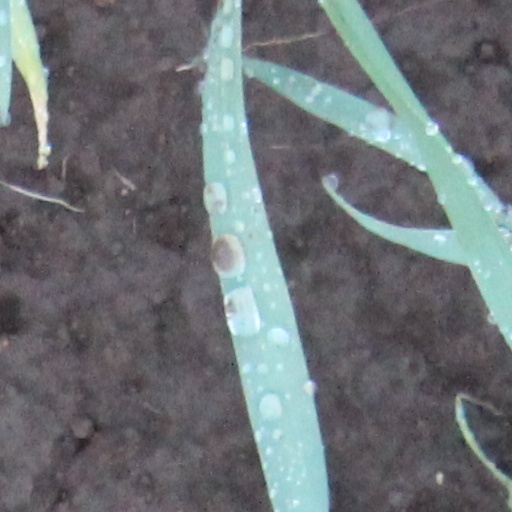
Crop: wheat